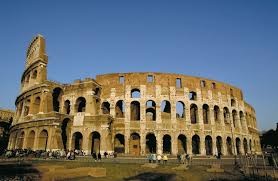
Landmark: Roman Colosseum